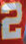
Number: 2